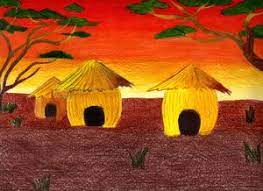
Waaw nataal bii nag gis naa fi néeg yu ñu nataal yu xaw a mboq ba noppi ci kaw lu mel ne asamaan si am lu xonq. Ca gqnnaaw ga tamit am lu xaw a mboq ba noppi am na ñaari garab yu leen tiim. Garab yi nag xob yi dañu wert.